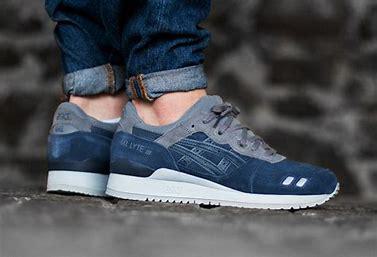
Brand: Asics
Model: Gel Lyte 3